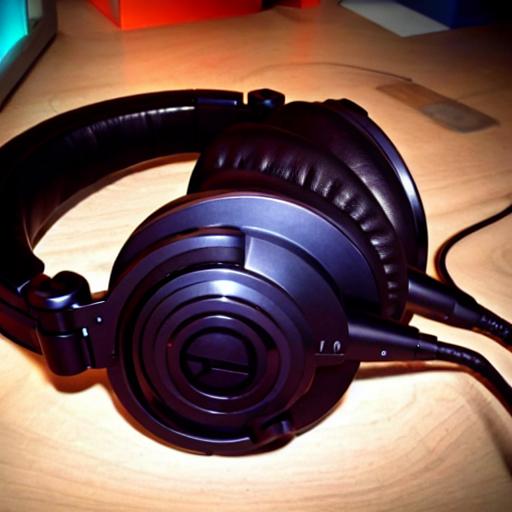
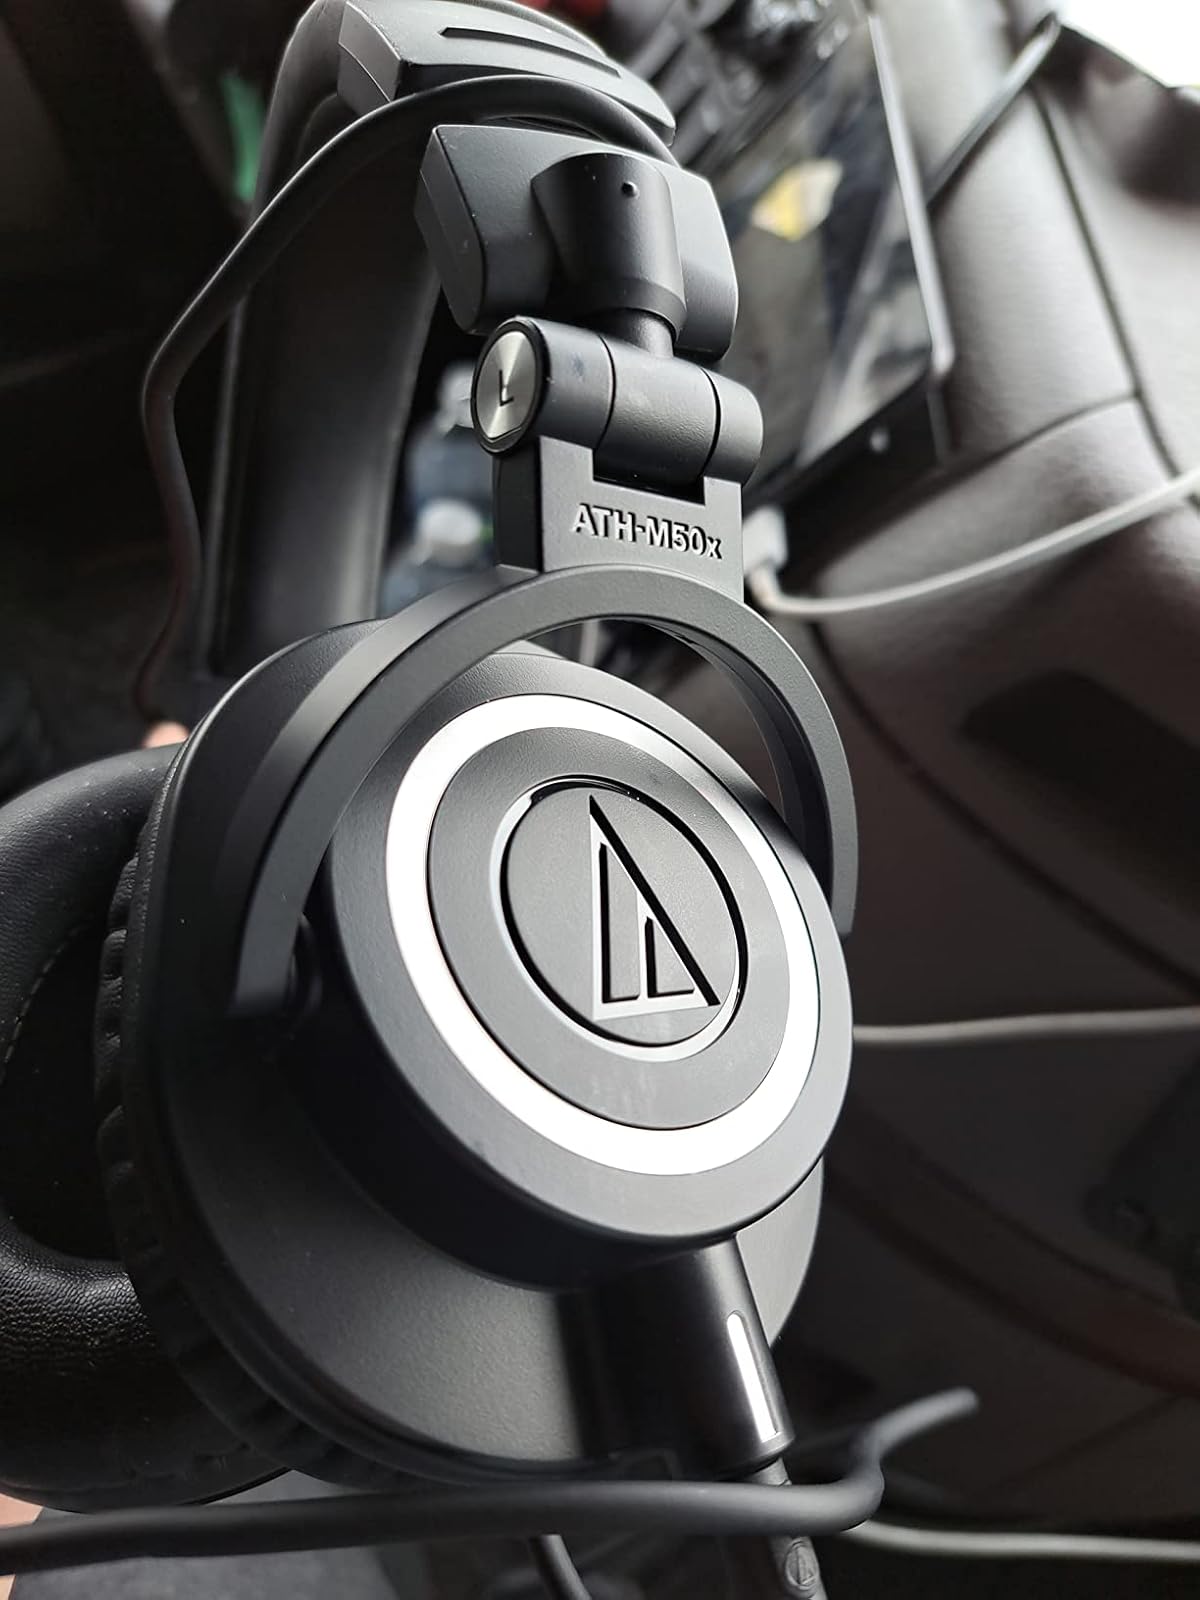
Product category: headphones
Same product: no